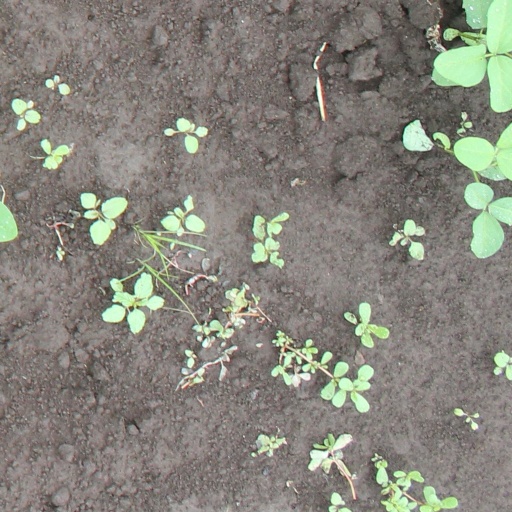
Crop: soybean